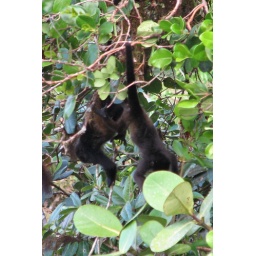
Howler monkeys playing in the tree canopy, Monte Verde cloud forest.